Wang Dezhao

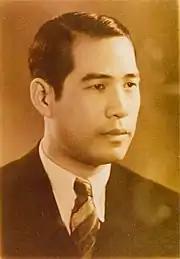
Wang Dezhao, student at Peking Normal University

Wang was born in 1905 in Guanyun, Jiangsu, China to an intellectual family. His father was a graduate of Liangjiang Higher Normal School in Nanjing and later served as a civil servant at the Ministry of Agriculture and Forest of the Republic of China. Wang grew up in Beijing. In 1928, one year before his graduation from the Physics Department of Peking Normal University, he was appointed T.A. by his professor, university president Zhang Yihui who then by the end of 1931, introduced Wang to the prominent French physicist Paul Langevin during his visit to China. This encounter pushed Wang's decision to pursue his studies in France. In 1933, he made the trip to Europe. After one year as a language student at the Université Libre of Bruxelles, he became Langevin's student at École supérieure de physique et de chimie (ESPCI) of Paris where Langevin was the head.